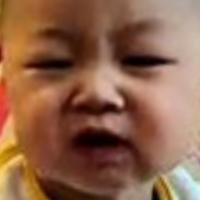
Age group: age 01-10